Toby Churchill

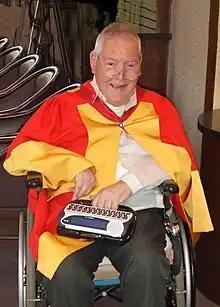
Toby receiving an honorary doctorate from the University of Bath in 2010

Toby Churchill DEng FRSA (born 29 June 1947) is a disabled British entrepreneur. He founded a company manufacturing communication aids for people who cannot speak.